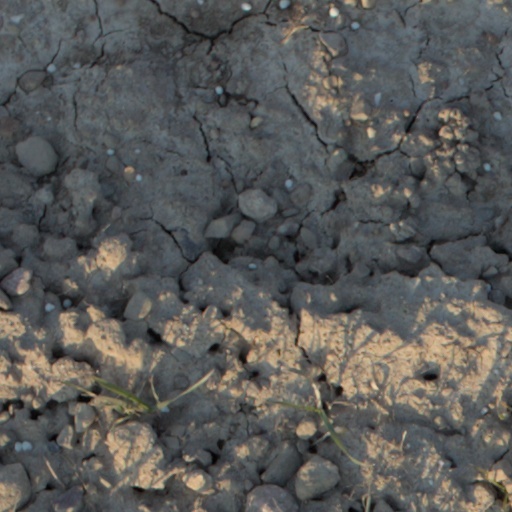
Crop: wheat